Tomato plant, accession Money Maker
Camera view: tilt-top (135 deg); turntable rotation: 300 degrees
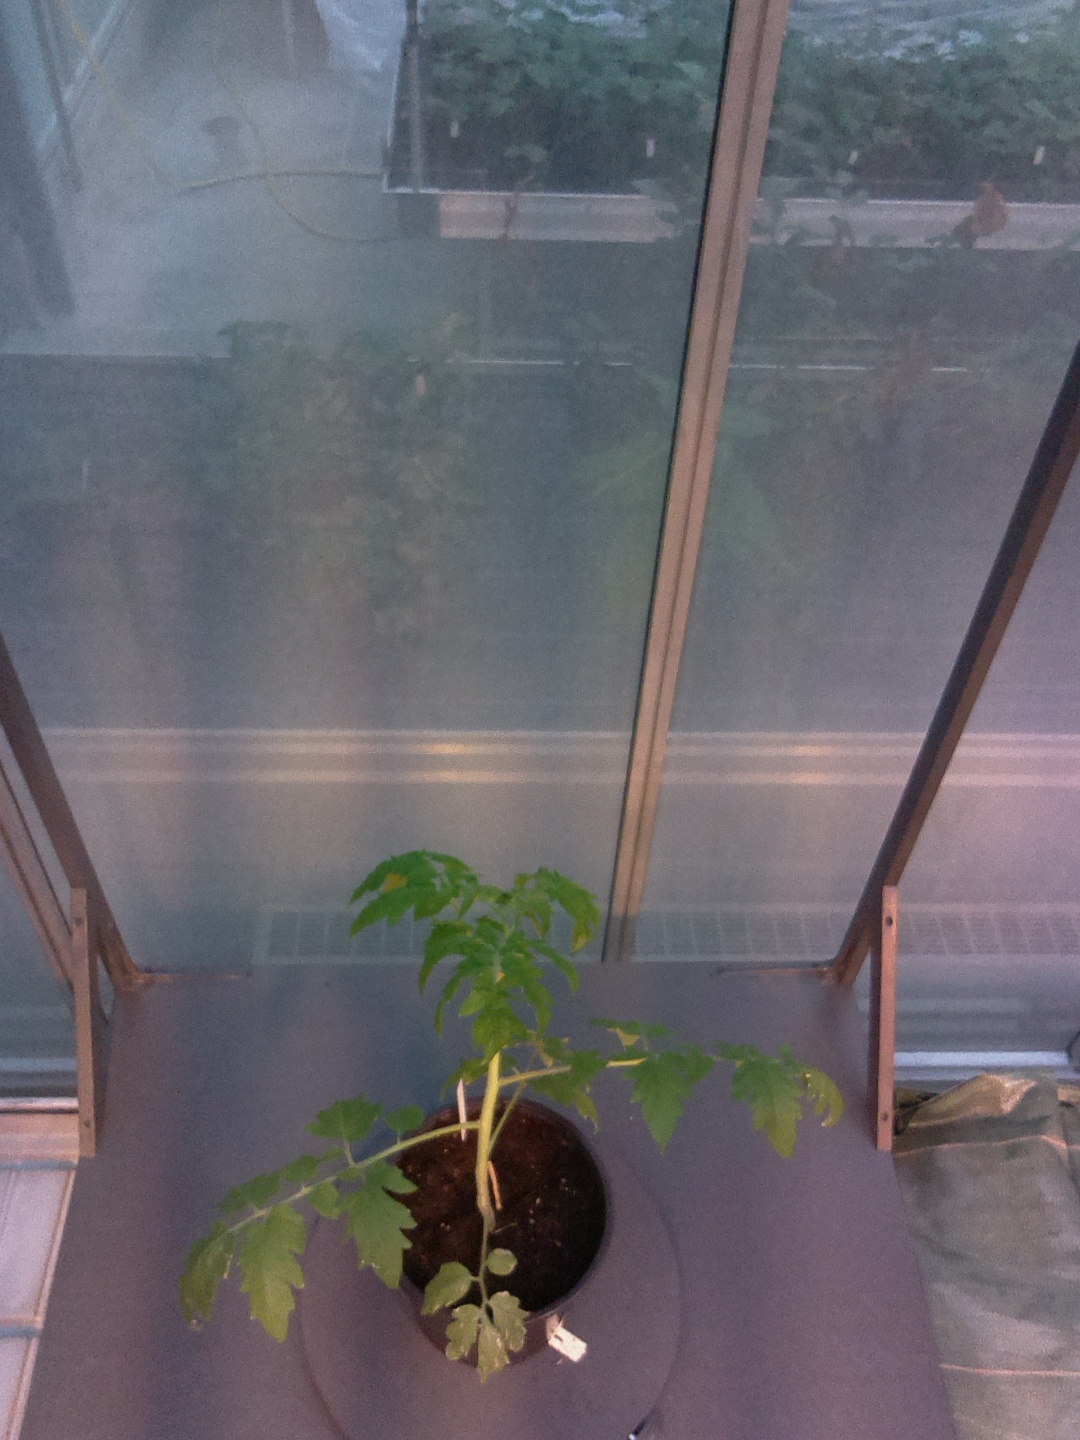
BBCH growth stage 13: 6 of true leaves visible